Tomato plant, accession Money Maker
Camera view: vertical (180 deg); turntable rotation: 30 degrees
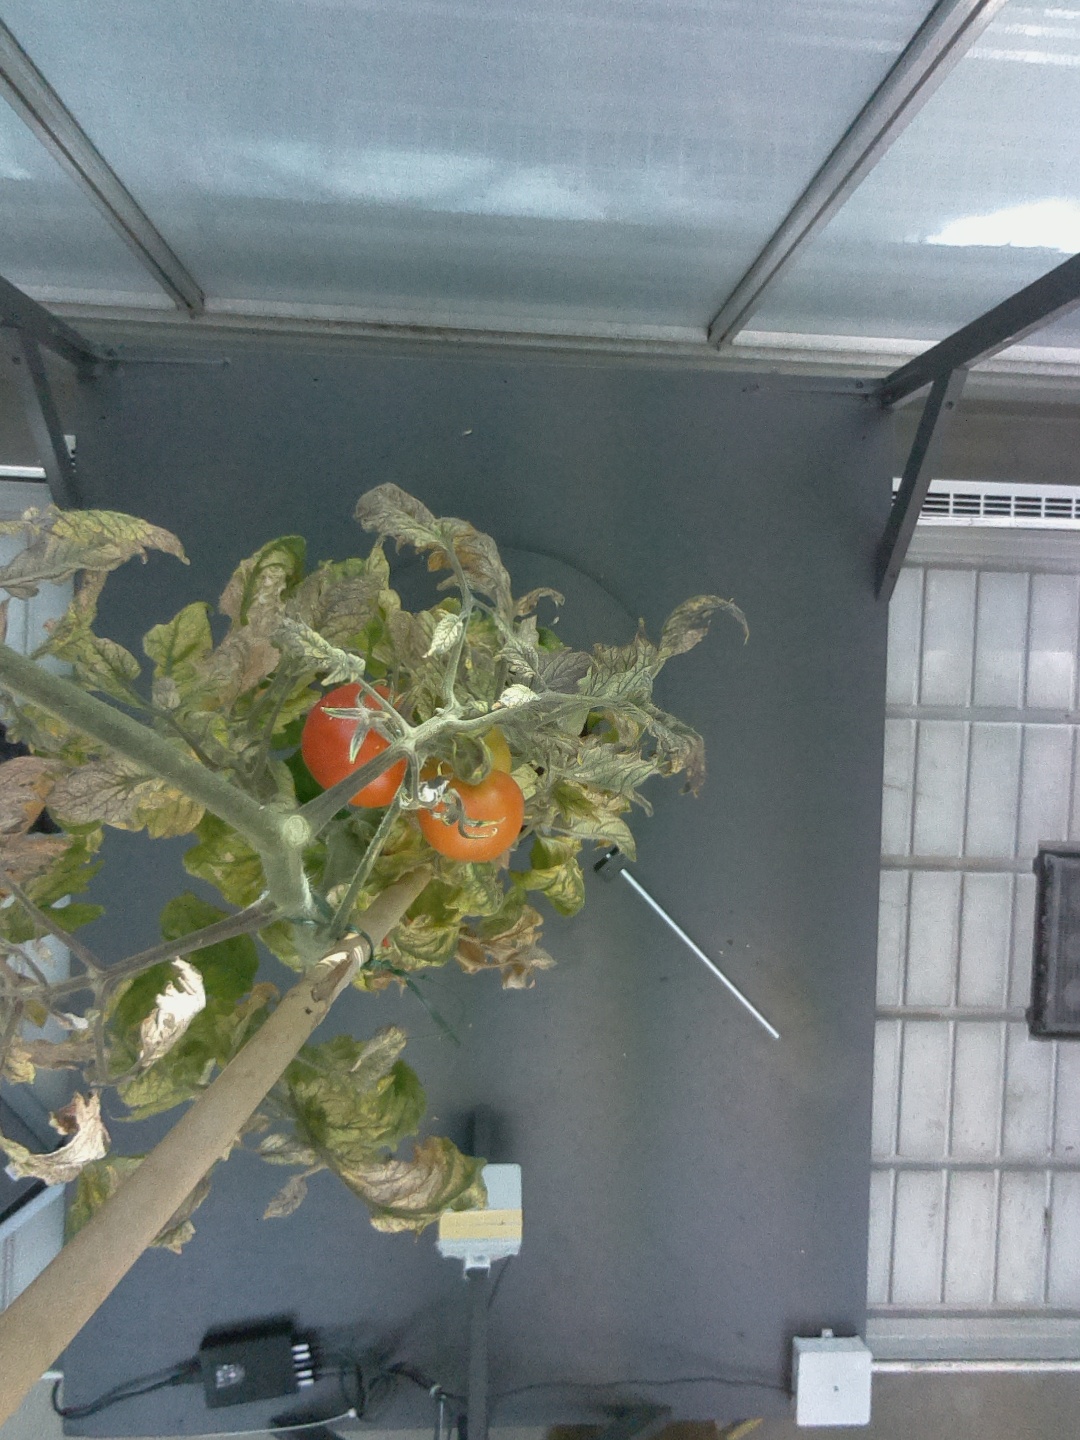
BBCH growth stage 88: 80%-90% of fruits show typical fully ripe color